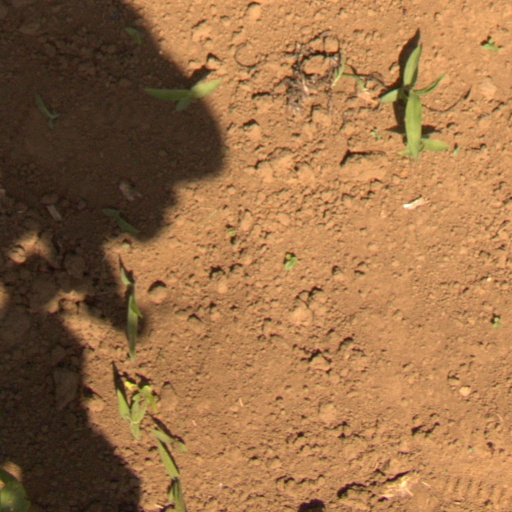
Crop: Jerusalem artichoke